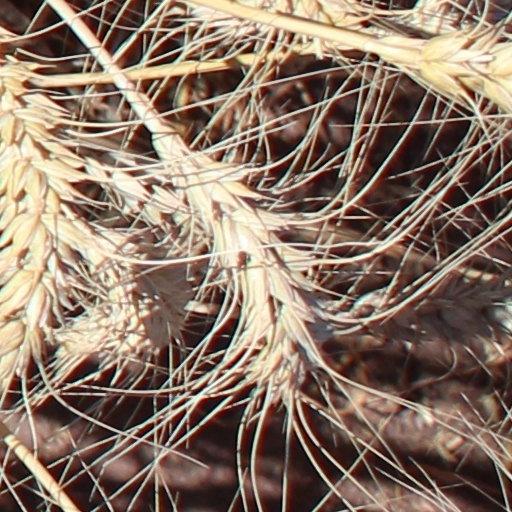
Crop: wheat